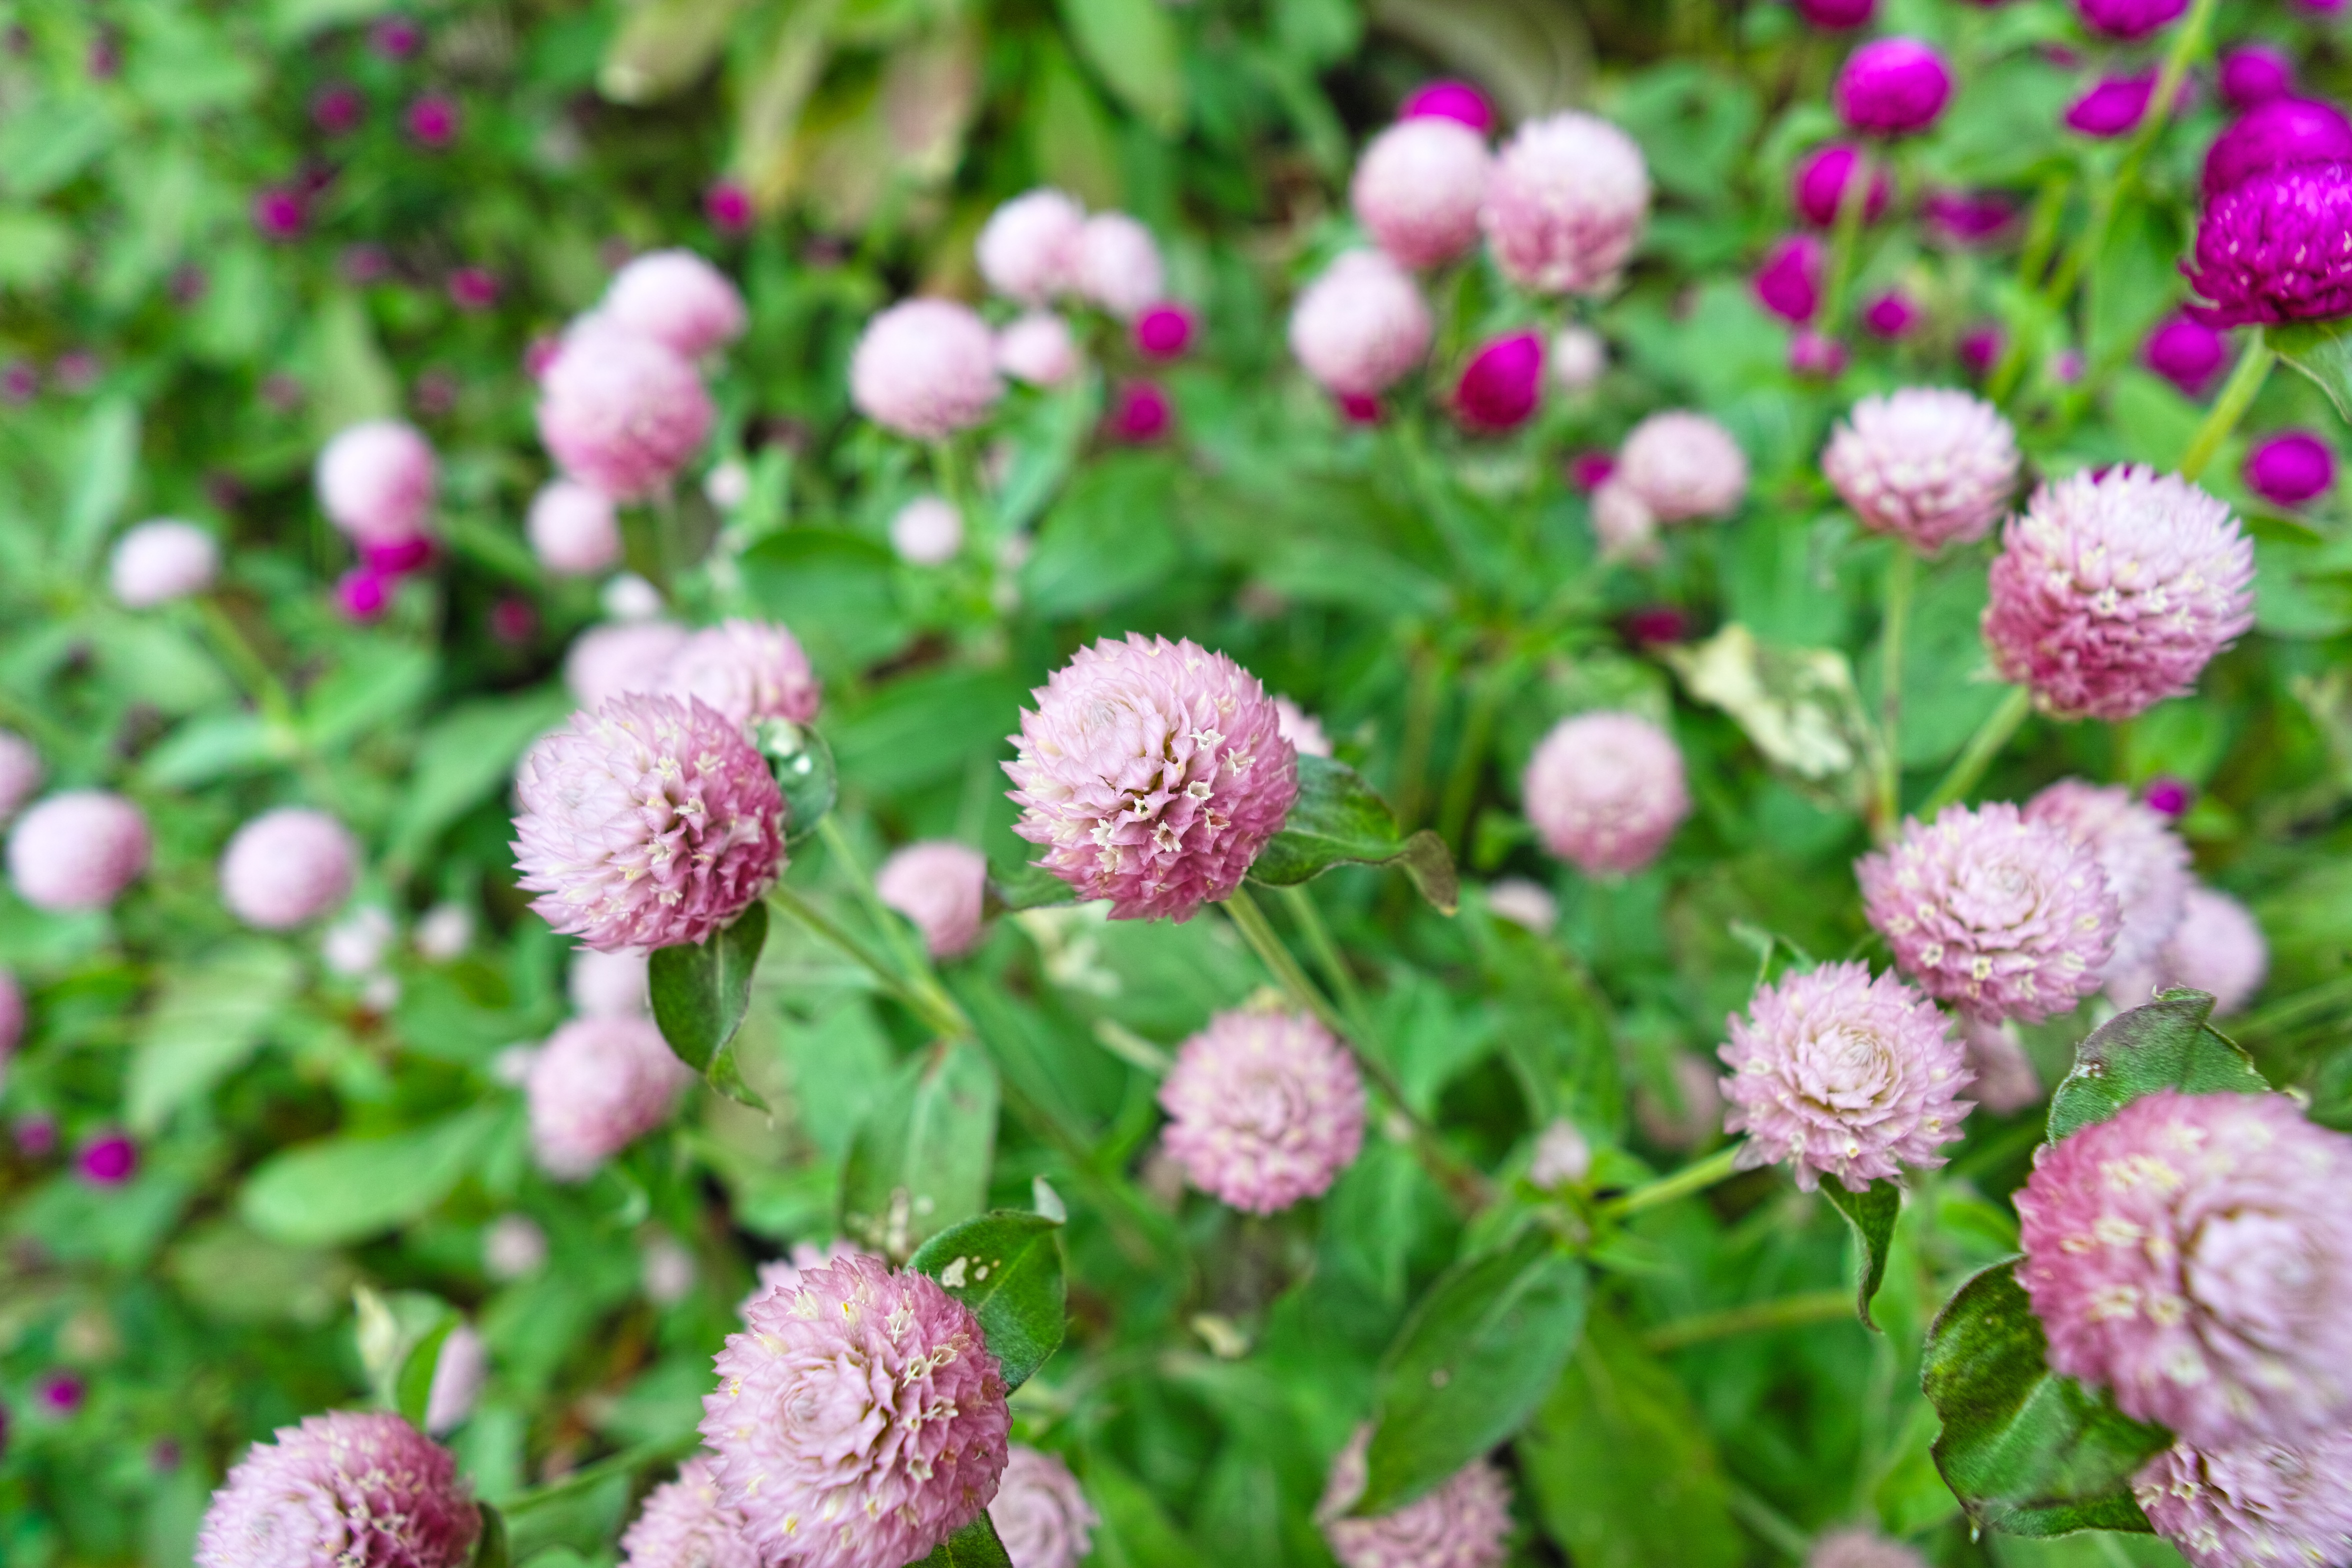
plant, flower, petal, herb, produce, botany, flora, wildflower, flowers, wide angle, flowering plant, daisy family, annual plant, land plant, globe amaranth